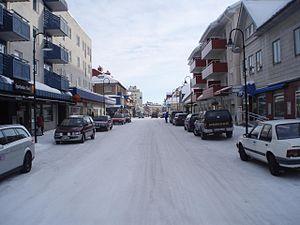
Gällivare est une localité de Suède, chef-lieu de la commune du même nom, dans le comté de Norrbotten, à l'extrême nord du pays. 10'402 personnes y vivent.